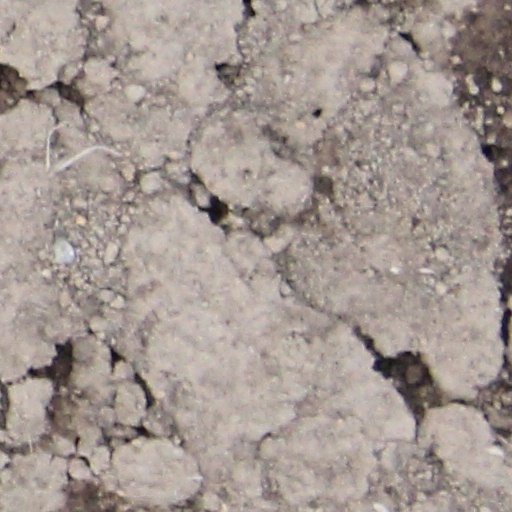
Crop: wheat